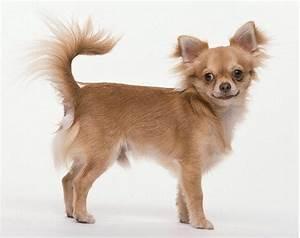
dog